Eirini-Marina Alexandri

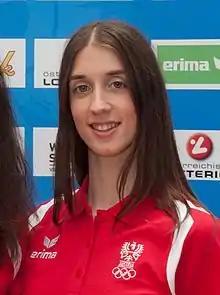
Alexandri in 2016

Eirini-Marina Alexandri (born 15 September 1997) is a Greek-Austrian synchronized swimmer. She competed in the women's duet at the 2016 Summer Olympics, and 2020 Olympics. She is a triplet and teams with her sisters, Anna-Maria and Vasiliki Alexandri. The three sisters grow up in Volos, and moved in Austria in 2015, after an argument with Greek Swimming Federation. She is competing at the 2024 Paris Olympics in artistic swimming women's duet on 9 and 10 August 2024.